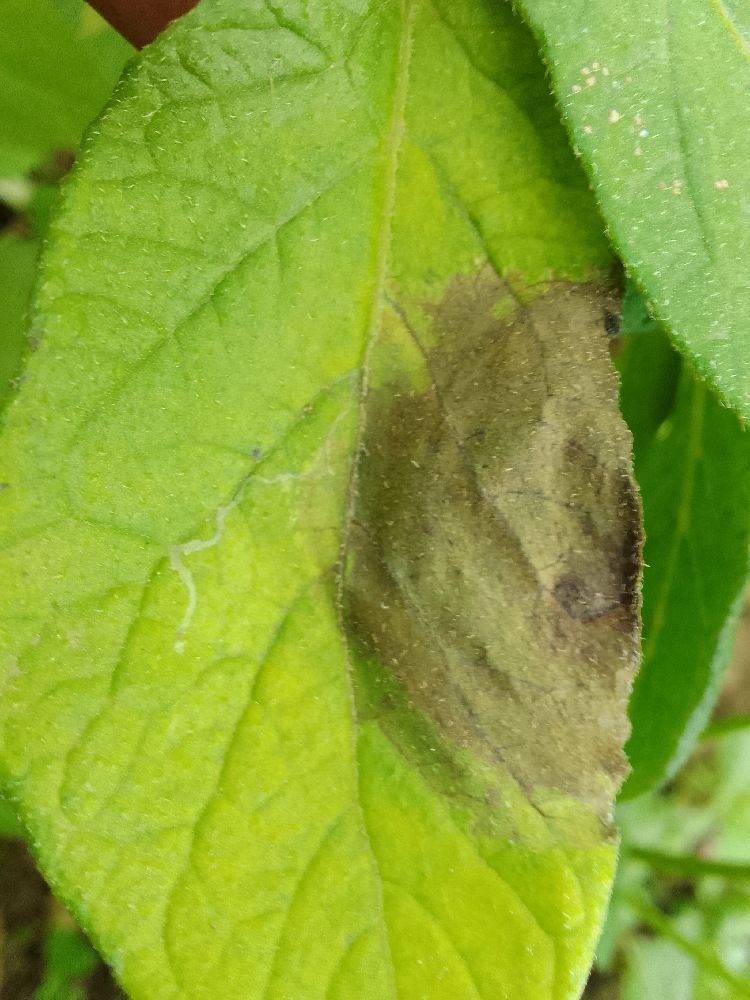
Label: Late blight